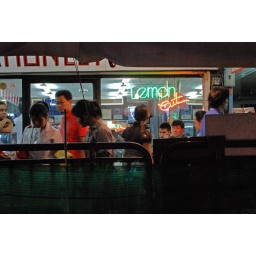
Sounds painful. The guy sitting under the sign knows it.